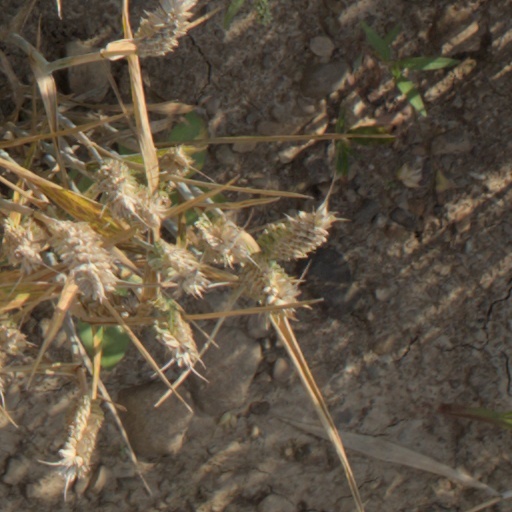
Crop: wheat